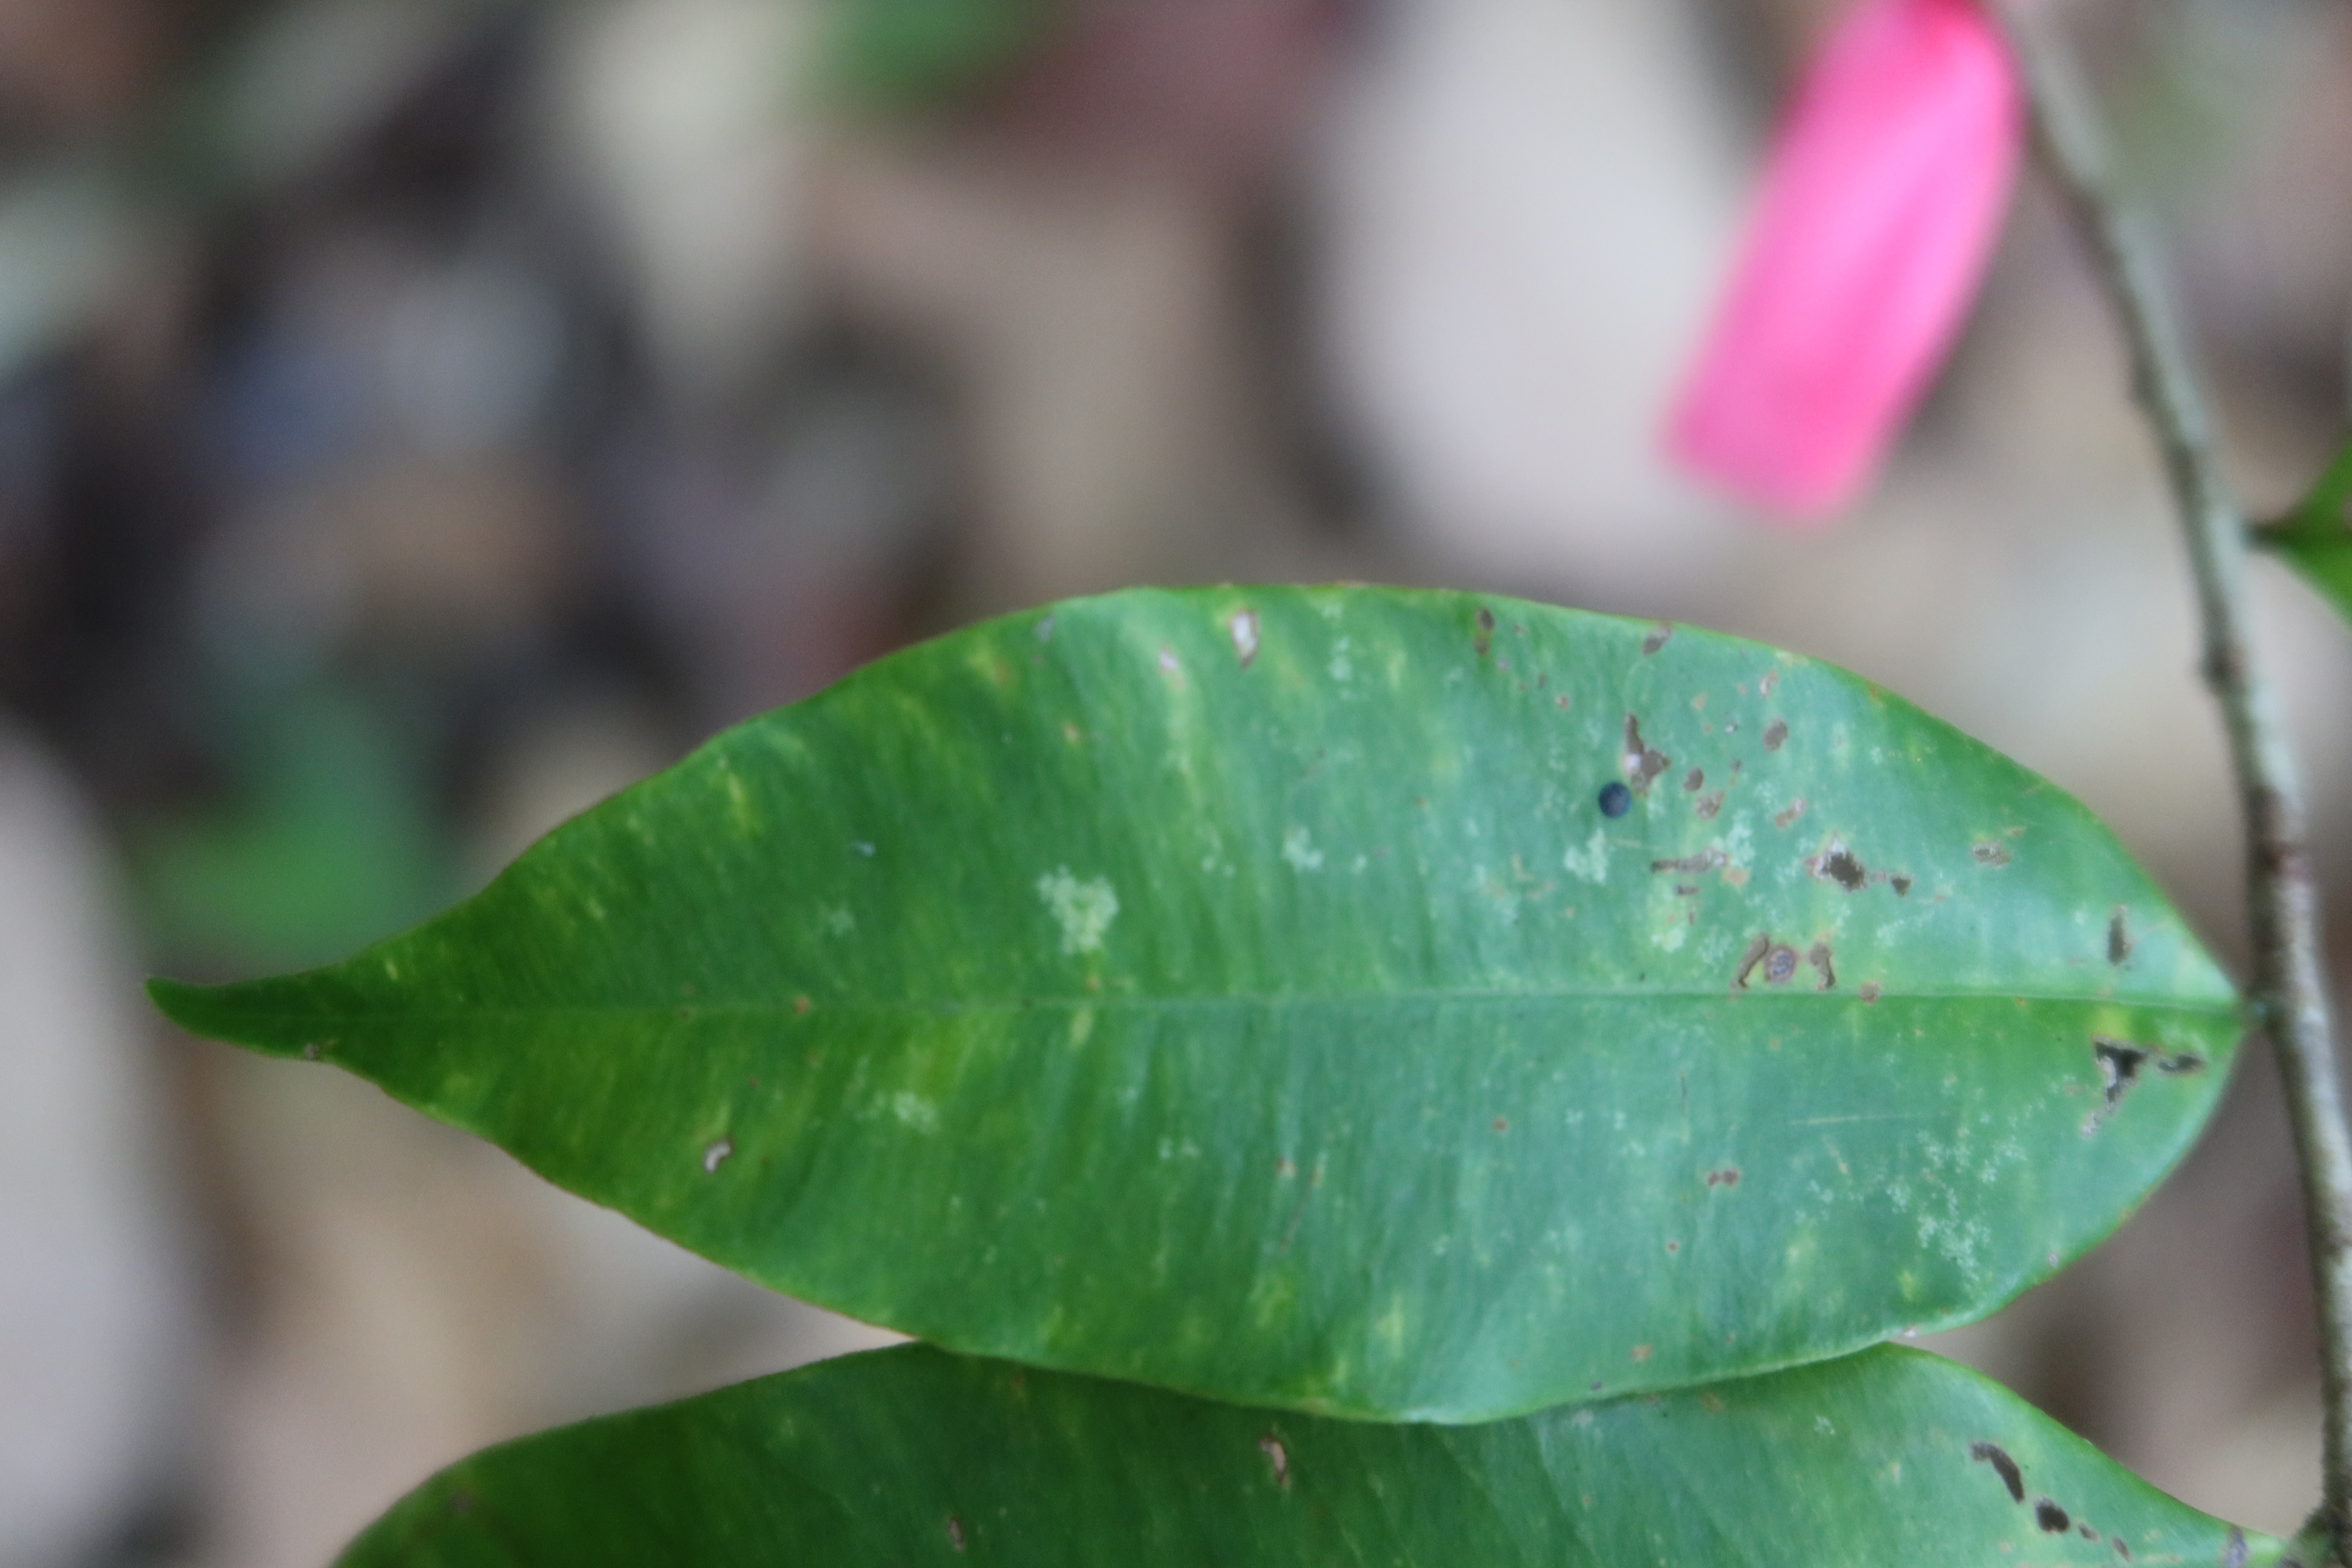
Label: Brown spots